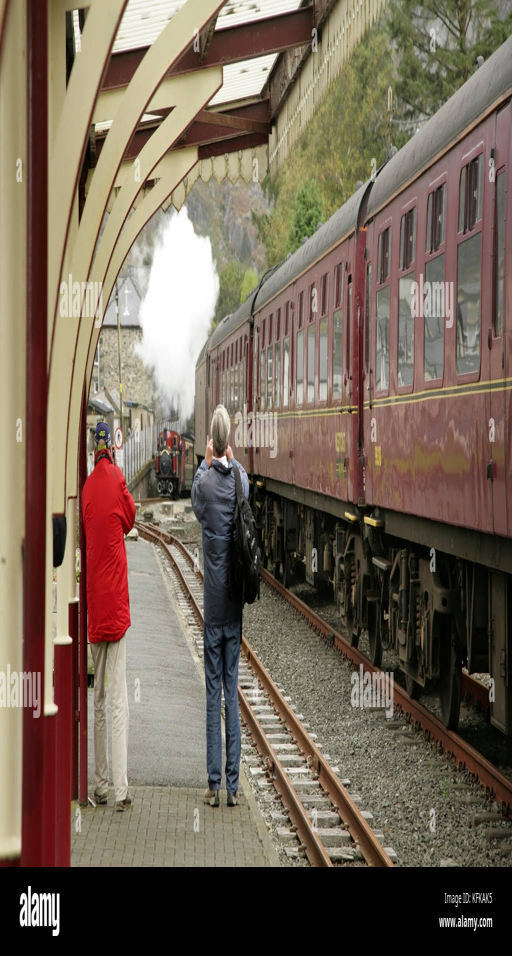
people photographing approaching steam locomotive at station on the narrow gauge railway